Salt Island, Anglesey

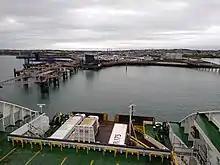
View of Salt Island from an arriving ship

Salt Island is joined to Holy Island, Anglesey, in North Wales. It is a natural provider of shelter for the town's Old Harbour from the Irish Sea and is part of the Port of Holyhead.